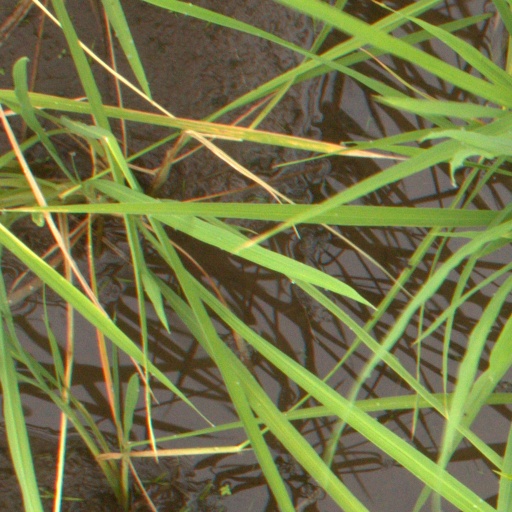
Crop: rice